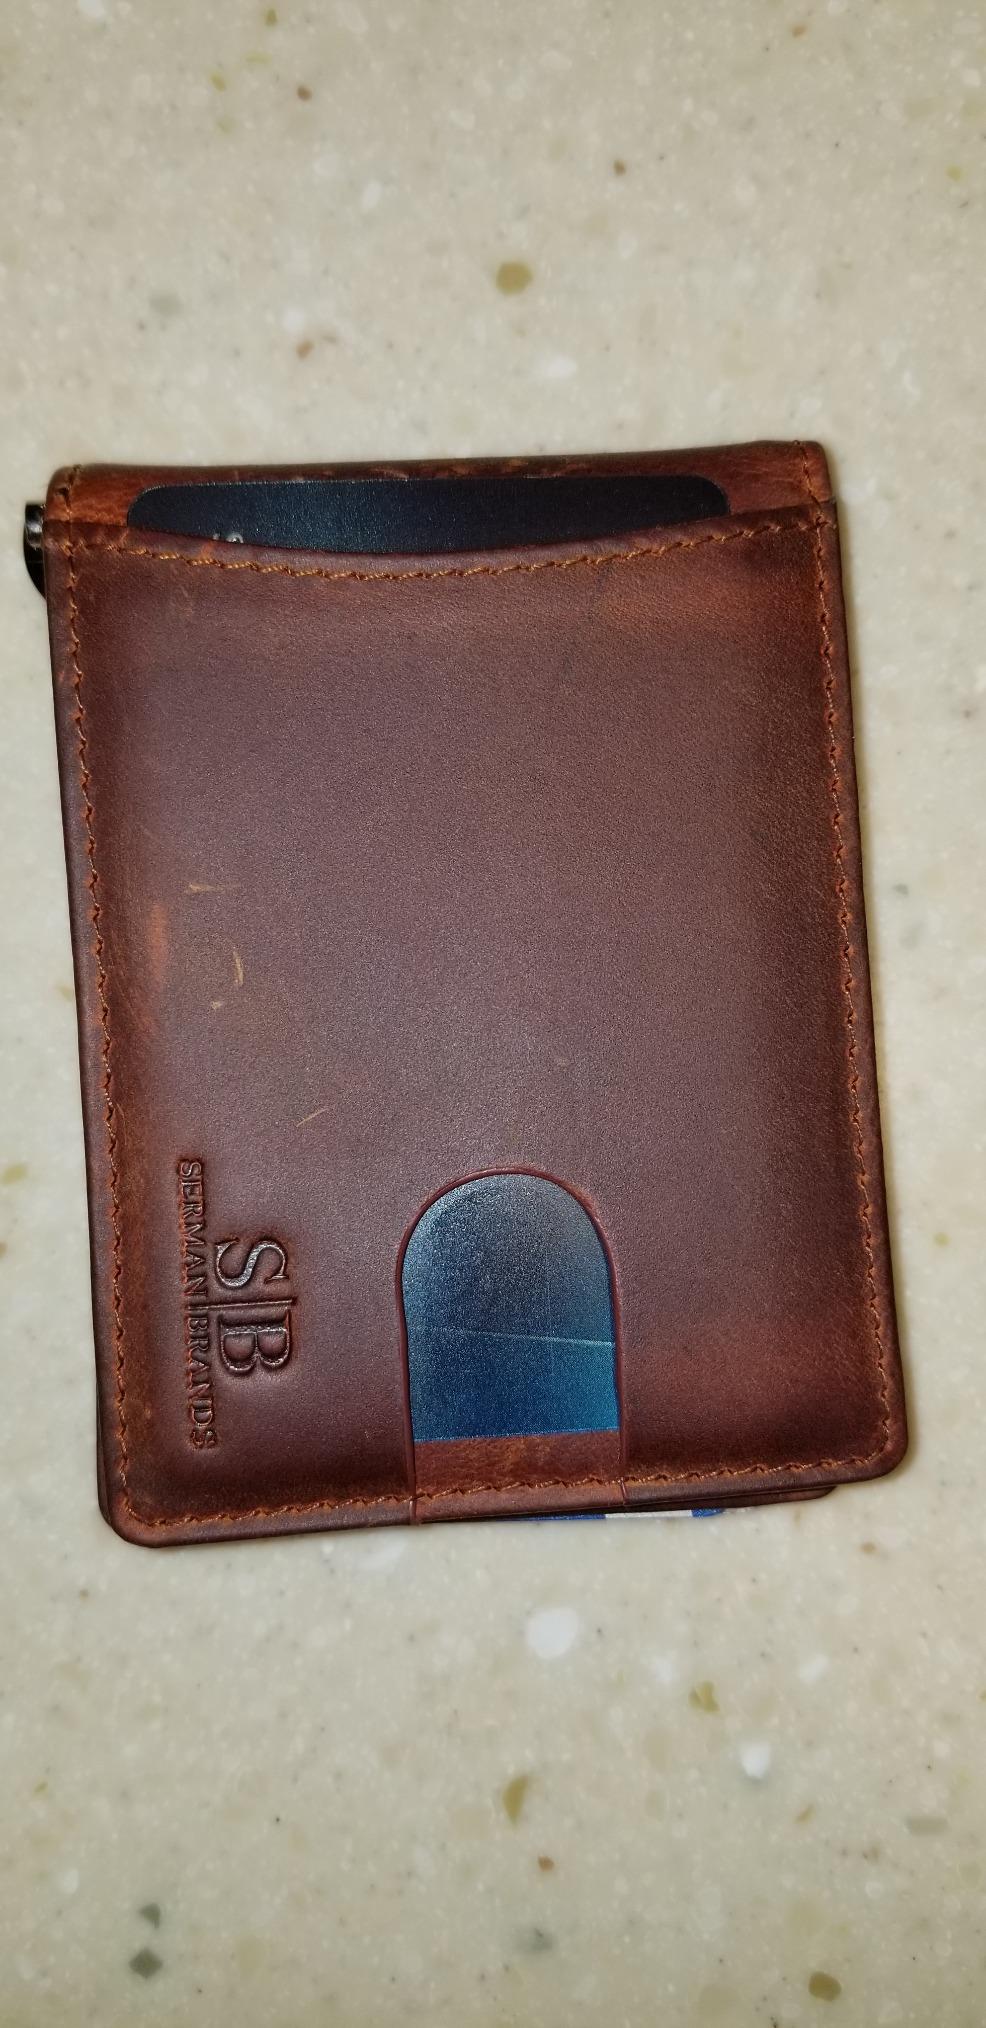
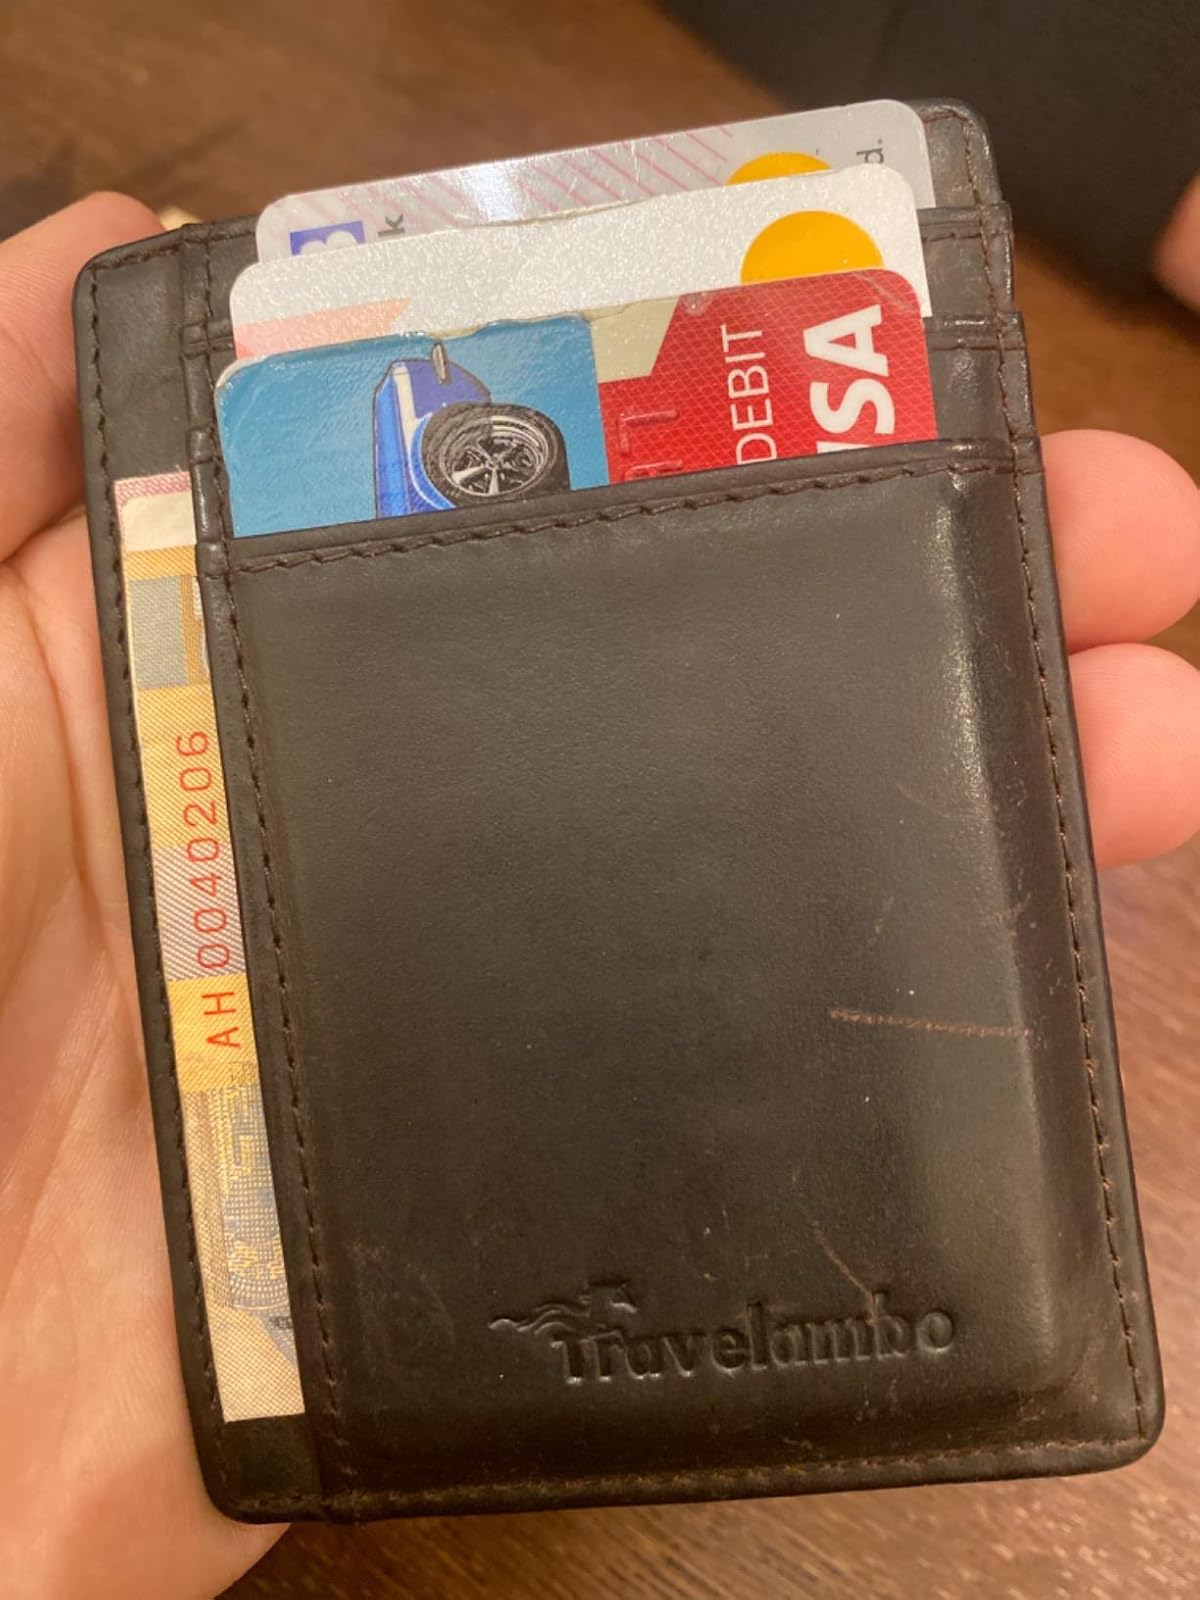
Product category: accessories_wallet
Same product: no